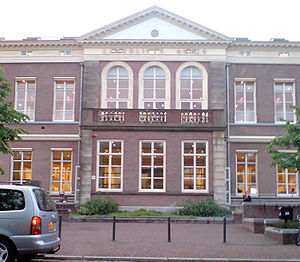
Universiteit Leiden
Universiteit Leiden, beliggende i Leiden, er oprettet den 8. februar 1575 og dermed Nederlandenes ældste universitet.